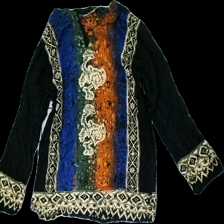
View: front
Type: Blouse
Category: Ladies
Brand: Missing
Colors: Black, Orange, Blue, Multicolor
Material: 100% Viscose
Pattern: Other
Cut: Regular
Season: All
Holes: Major
Damage: hole
Damage location: middle right
Price range: <50
Recommended usage: Recycle
Description: Buttons missing